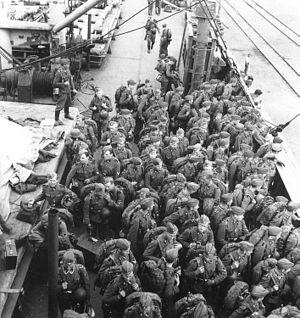
Le bataillon de volontaires finlandais de la Waffen-SS était un bataillon d'infanterie motorisée composé de volontaires Finlandais incorporé dans la Waffen-SS pendant la Seconde Guerre mondiale. L'unité a combattu sur le front de l'Est au sein de la division SS Wiking et a été dissoute au milieu de 1943, l'engagement des volontaires d'une durée de deux ans ayant expiré et le gouvernement finlandais ne souhaitant pas permettre à davantage d'hommes de faire du bénévolat en combattant sous le joug nazi. Environ 1 400 hommes ont servi dans le bataillon au cours de son existence.